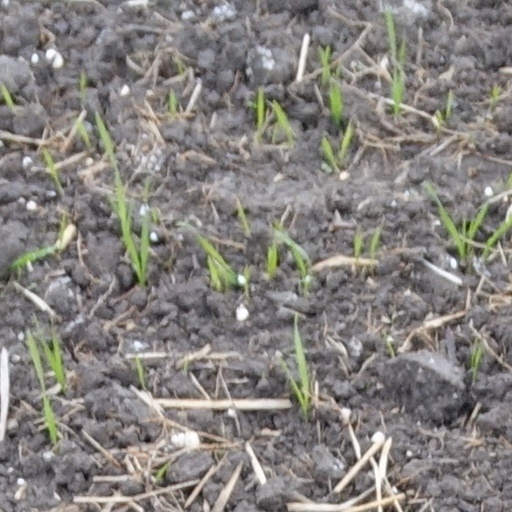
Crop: wheat